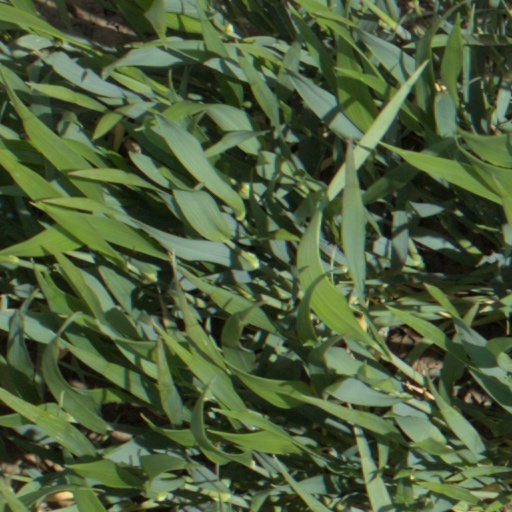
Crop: wheat